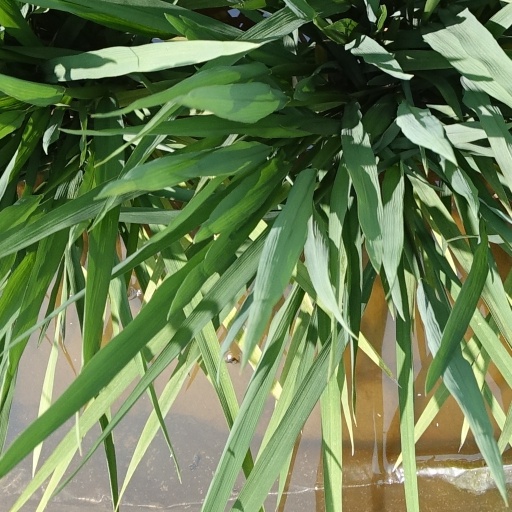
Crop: rice